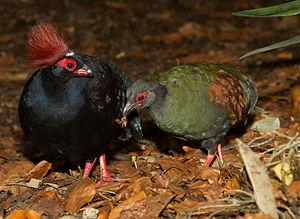
Le Roulroul couronné est une espèce de faisan de la famille des Phasianidae.